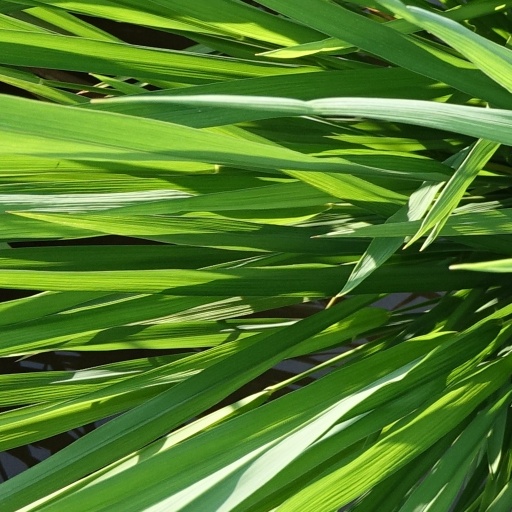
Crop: rice